Politics of Minnesota

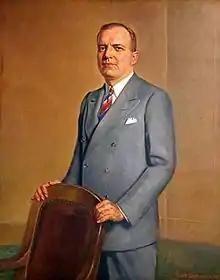

Harold E. Stassen (April 13, 1907 – March 4, 2001) was the 25th Governor of Minnesota from 1939 to 1943 and a later perennial candidate for other offices, most notably and frequently President of the United States. At 31 he was the youngest governor to serve in Minnesota and was seen as an "up and comer" after delivering the keynote address at the 1940 Republican National Convention. At that convention, he helped secure the Republican Party nomination for Wendell Willkie. Stassen was a delegate at the San Francisco Conference that established the United Nations, and president of the University of Pennsylvania from 1948 to 1953.